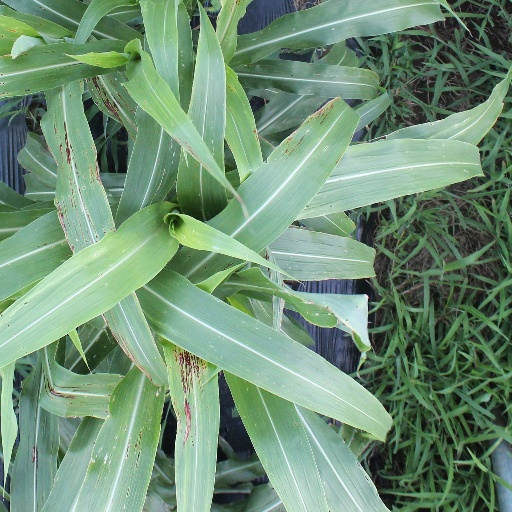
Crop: sorghum